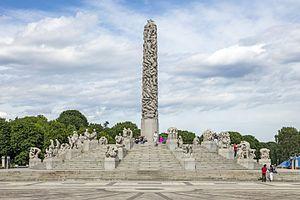
L'installation de Vigeland, à l'origine appelée l'installation de Tørtberg, est située dans le centre du Frognerparken, à Oslo. Il s'agit d'un arrangement de 212 sculptures construites par Gustav Vigeland, à proximité du musée consacré à ce dernier.